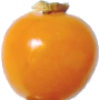
Label: physalis